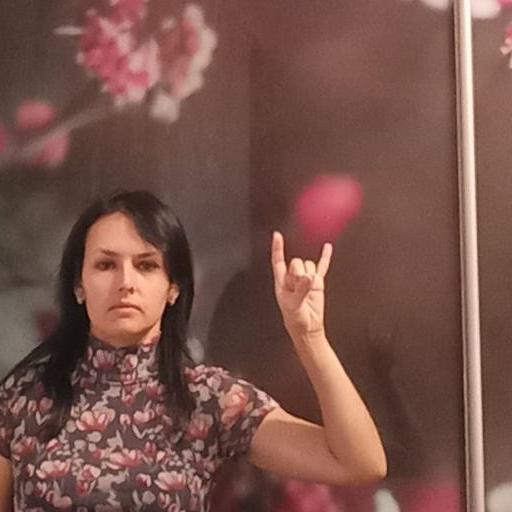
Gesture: rock